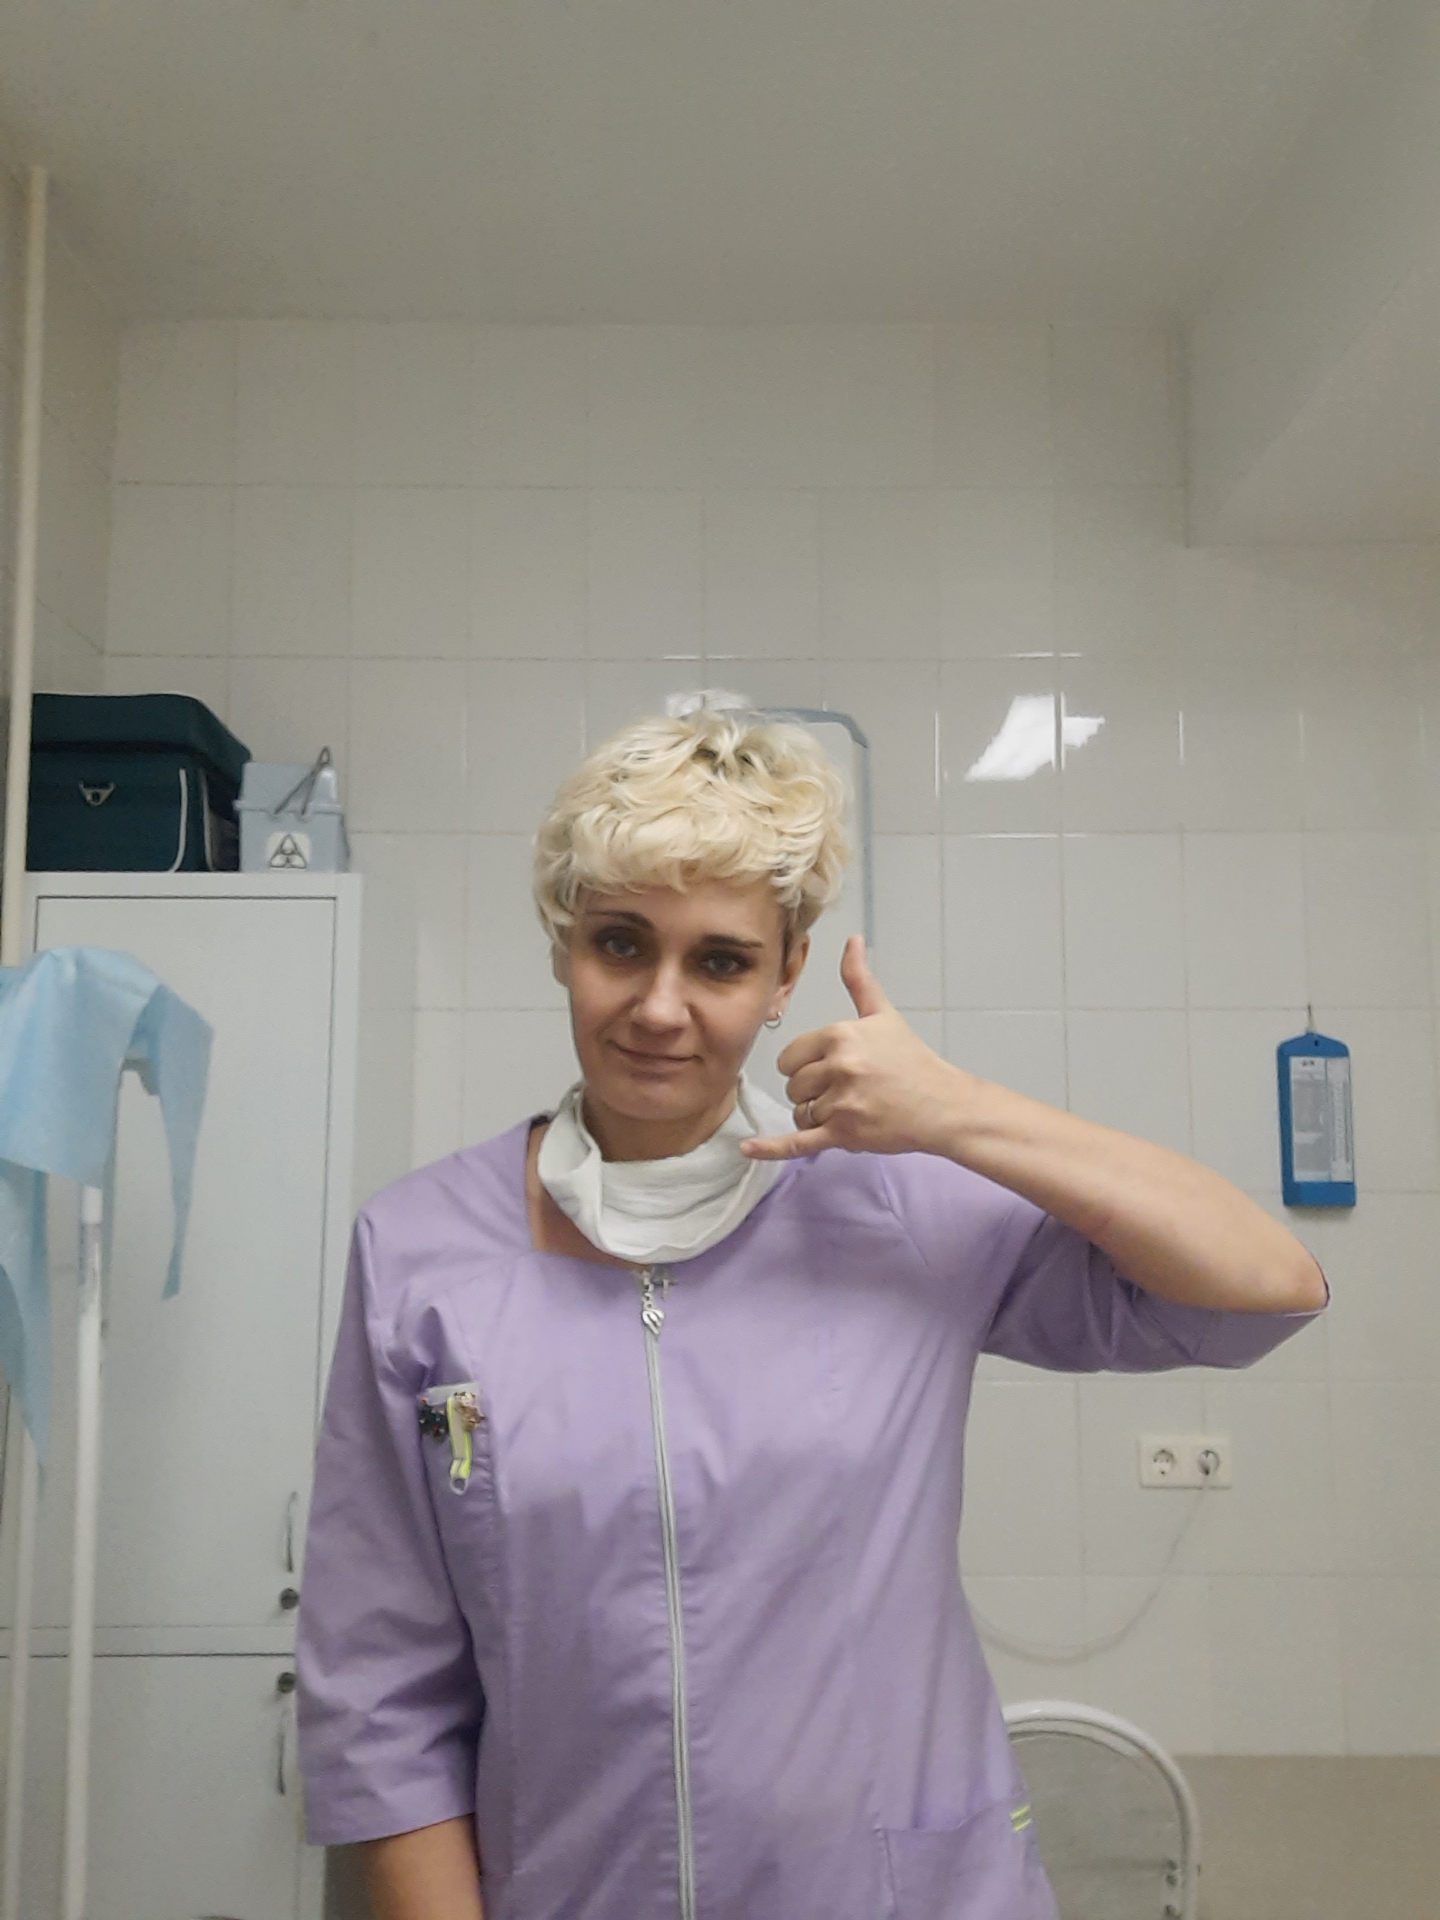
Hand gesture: call